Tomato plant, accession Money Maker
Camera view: vertical (180 deg); turntable rotation: 150 degrees
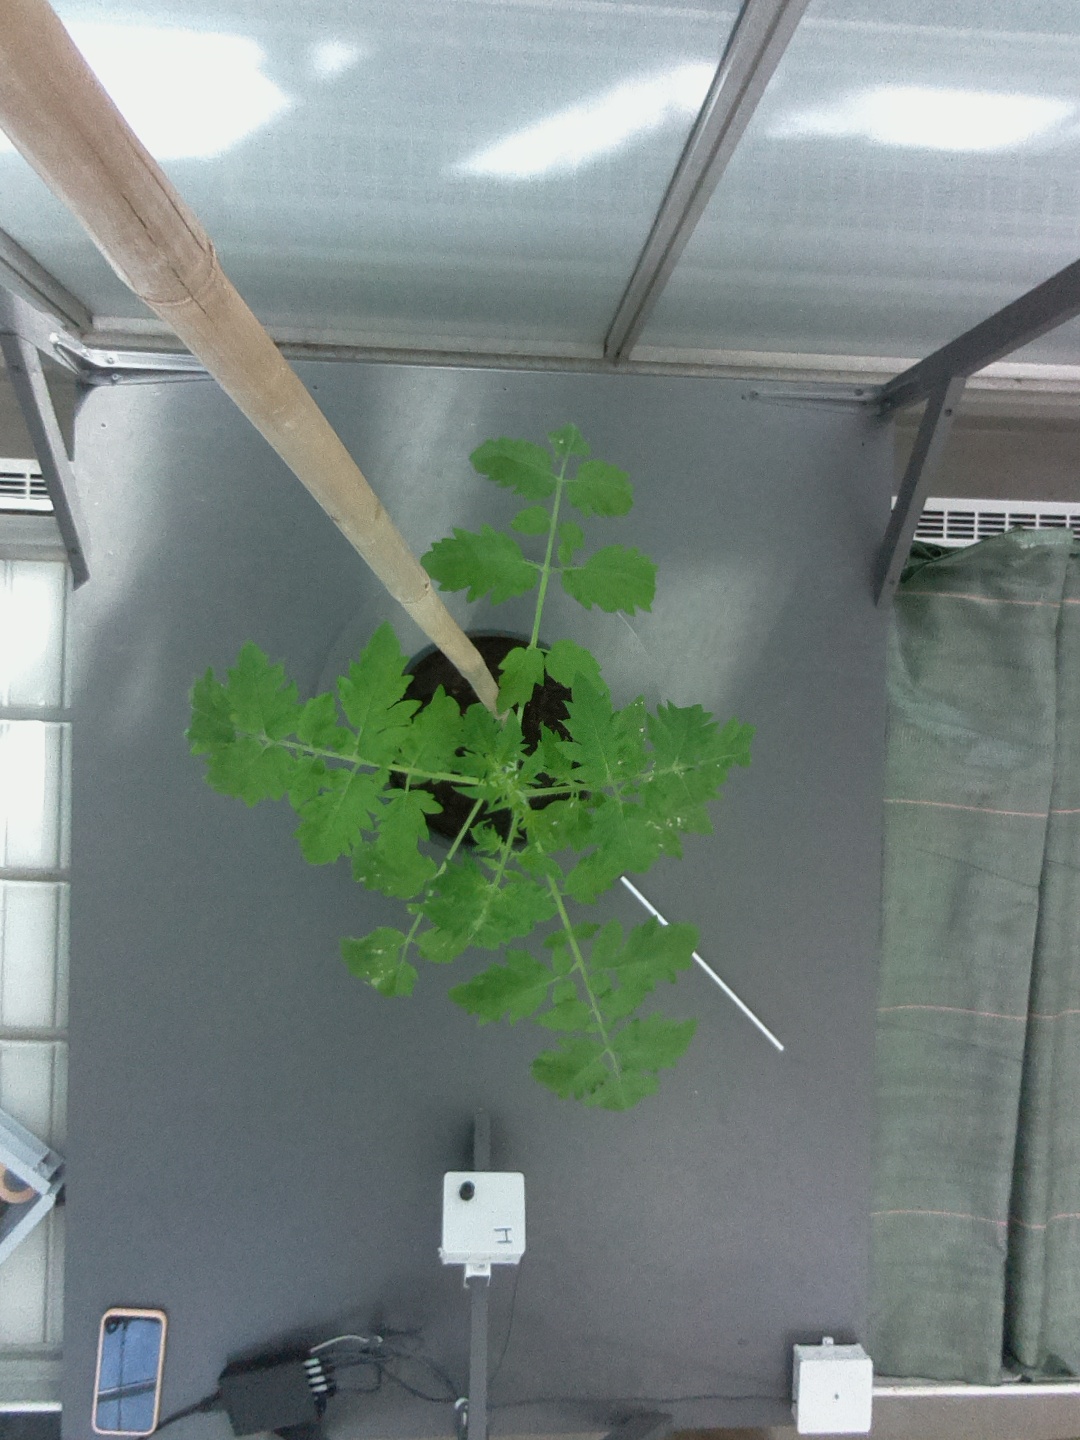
BBCH growth stage 15: 10 of true leaves visible